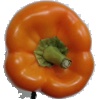
Label: Pepper Orange 1